Pennington, Cumbria

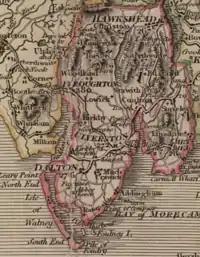
Historical map excerpt published by C.Smith

It is thought that the name of Pennington came from the aristocratic family who inhabited Muncaster Castle a few miles away. The name likely arose from the Pennines chain of mountains that run through Northern England and Cumbria. When put together, the British word "pennig" (little hill) and the Saxon word "ton" (town) makes Pennington. Traditionally Muncaster Castle was always the seat of the Lord Pennington, whose history includes Sir William Pennington, Duke of Hertford. The Pennington family still has links to Muncaster, with the majority of the remaining descendants living in West Yorkshire.